Deutz, Cologne

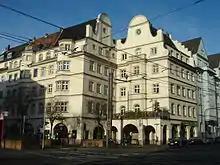
Deutzer Freiheit with Riphahn Building

The Cologne borough of Deutz is a part of central Cologne, Germany, and was once an independent town known as Deutz am Rhein.